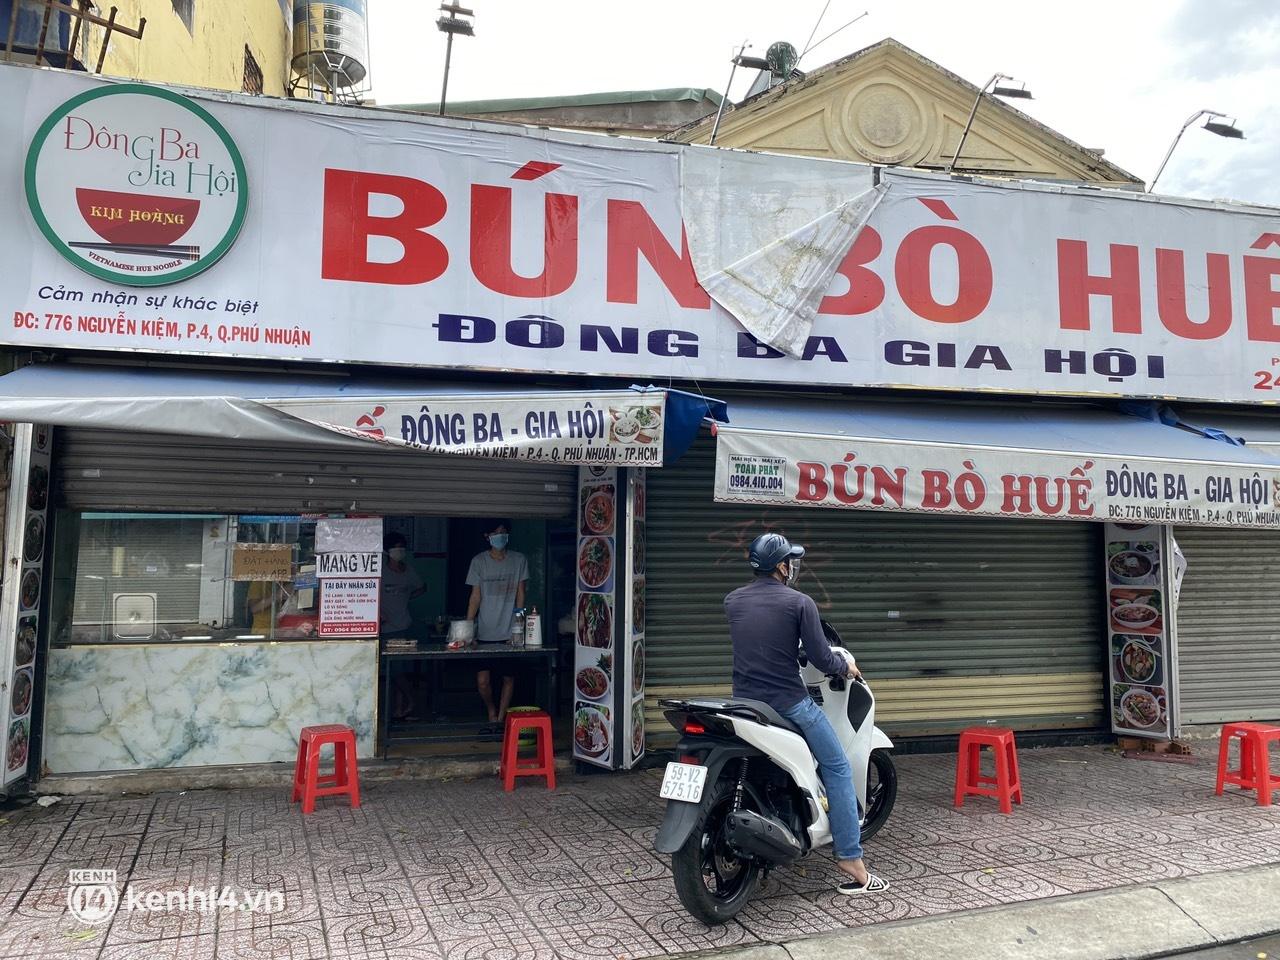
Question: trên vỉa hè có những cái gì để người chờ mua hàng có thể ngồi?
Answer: trên vỉa hè có những cái ghế nhựa để người chờ mua hàng có thể ngồi